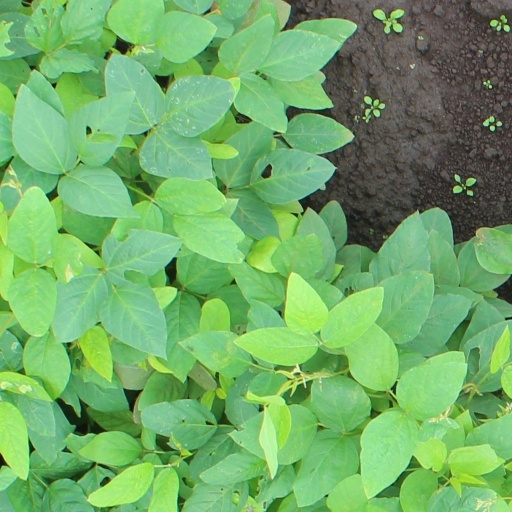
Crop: soybean